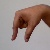
The image shows a hand gesture representing the letter 'Q' in Indian Sign Language.